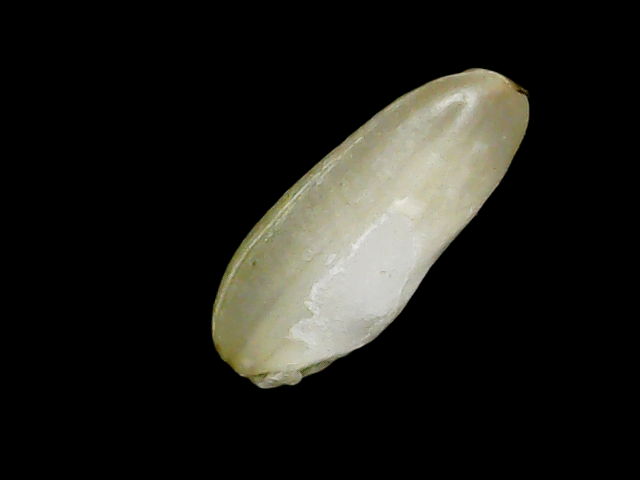
Rice variety: Binadhan24